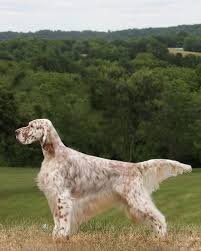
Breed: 203-n000022-English_setter